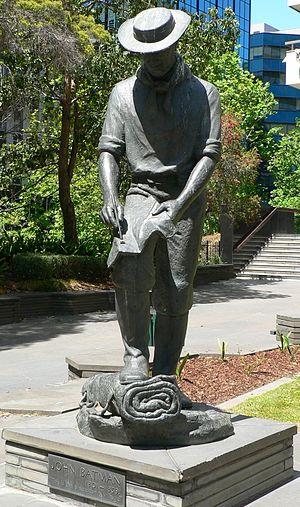
John Batman était un fermier et un homme d'affaires australien, qui fut parmi les premiers à coloniser la région de Melbourne, et qui est connu pour avoir fondé le Victoria.